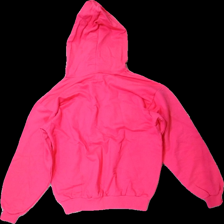
View: back
Type: Hoodie
Category: Children
Brand: Not in the list
Colors: Pink, Yellow
Material: 100% Cotton
Cut: Regular
Damage: stain
Damage location: bottom right
Damage 2: pulled thread
Damage 2 location: top right
Price range: <50
Recommended usage: Reuse
Description: Pink hoodie with print